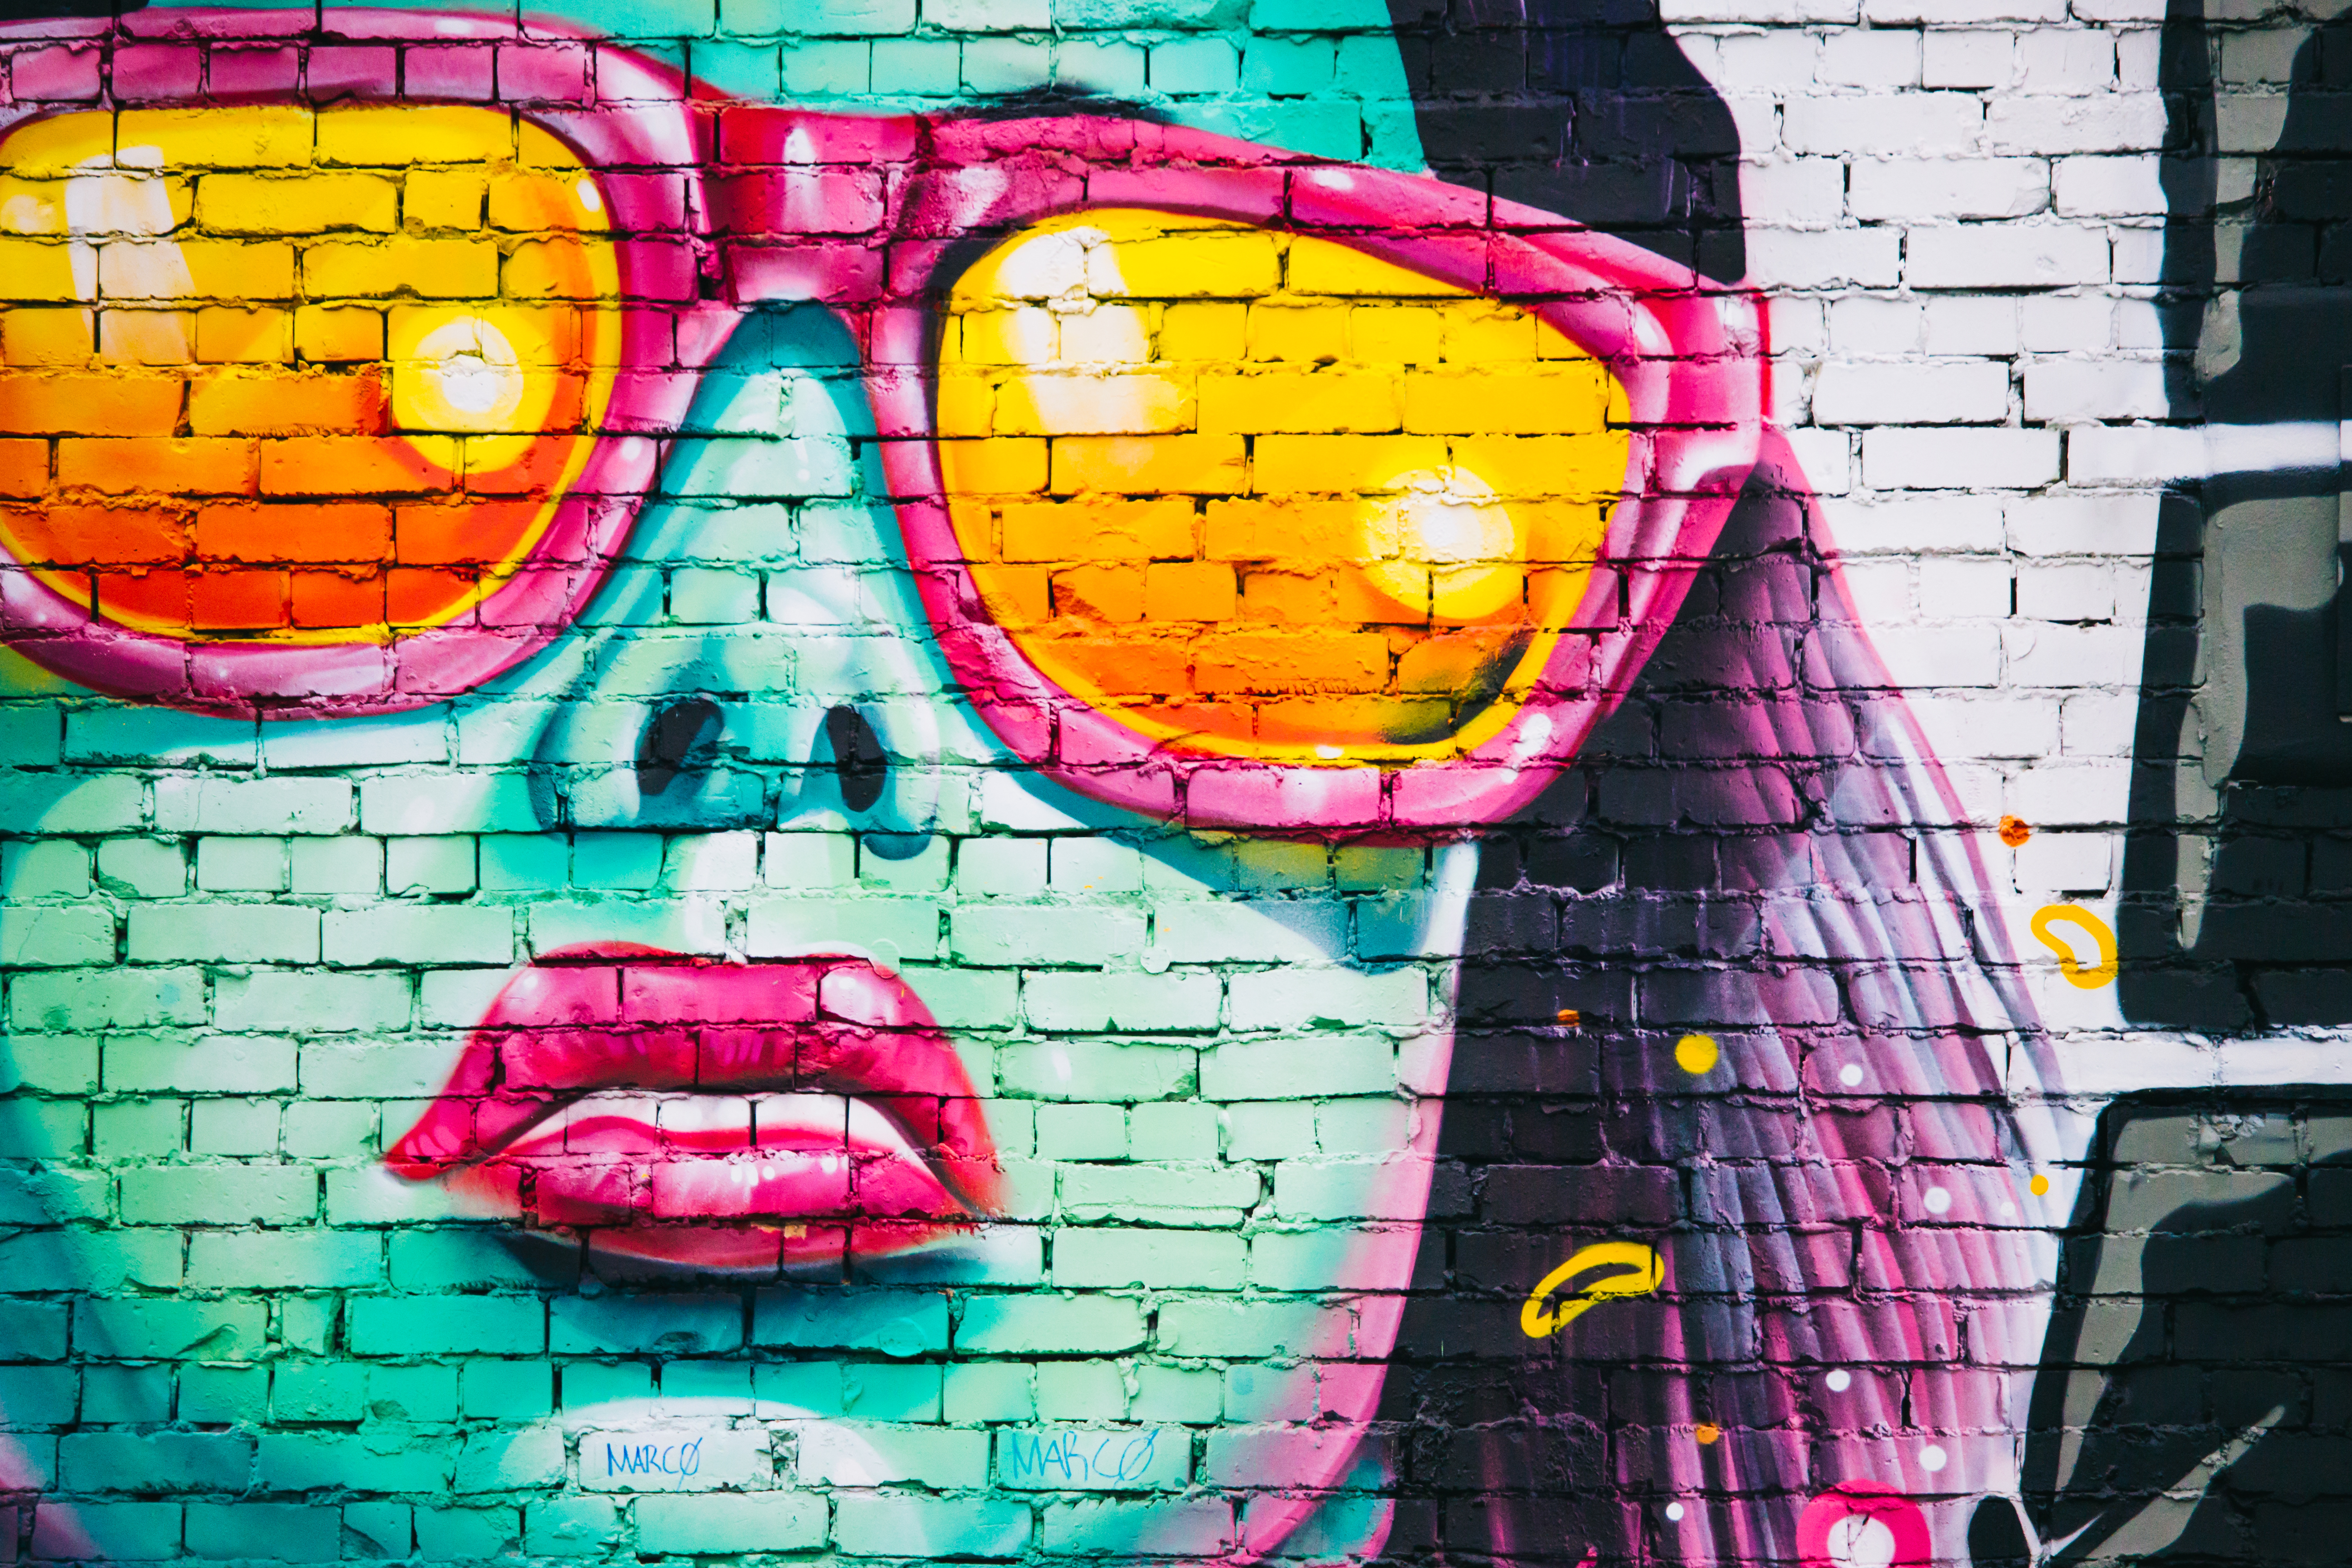
woman, wall, color, graffiti, painting, street art, art, illustration